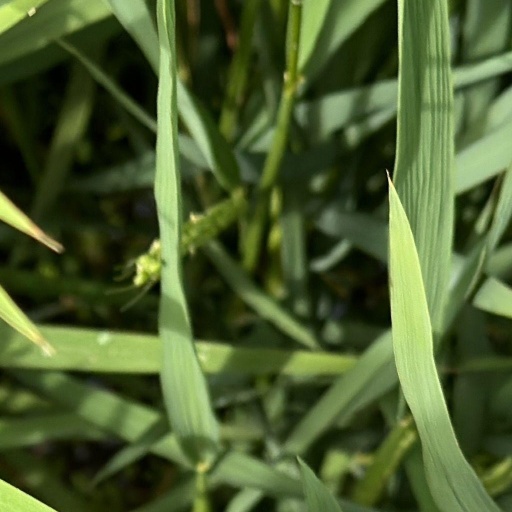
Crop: rice